Ján Čado

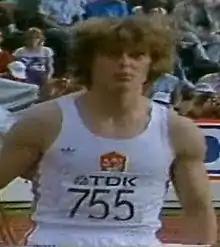
Ján Čado

Ján Čado (born 7 May 1963, in Trstena) is a retired Slovak triple jumper who represented Czechoslovakia during his active career.